XHEM-FM

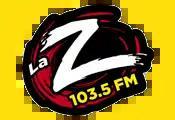
La Z logo (until 2020)

Until 2015, XHEM carried the Planeta Spanish CHR format; La Z, which had been on XHNZ-FM 107.5, moved here after Grupo Radio México, a predecessor to Grupo Radio Centro outside Mexico City, stopped operating that station.